Cross of Gold speech

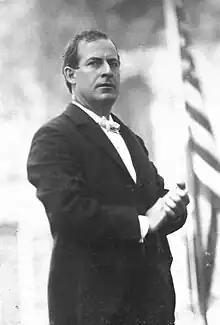
Bryan campaigning on stage a few months after the speech

When McKinley heard that Bryan was likely to be the nominee, he called the report "rot" and hung up the phone. The Republican nominee was slow to realize the surge of support for Bryan after the nomination, stating his view that the silver sentiment would be gone in a month. When McKinley and his advisers, such as industrialist and future senator Mark Hanna, realized that the views were more than transitory, they began intensive fundraising from corporations and the wealthy. The money went for speakers, pamphlets, and other means of conveying their "sound money" campaign to the voter. With far less money than McKinley, Bryan embarked on a nationwide campaign tour by train on a then-unprecedented scale. McKinley on the other hand, opted for a front porch campaign. Both men spoke to hundreds of thousands of people from their chosen venues.